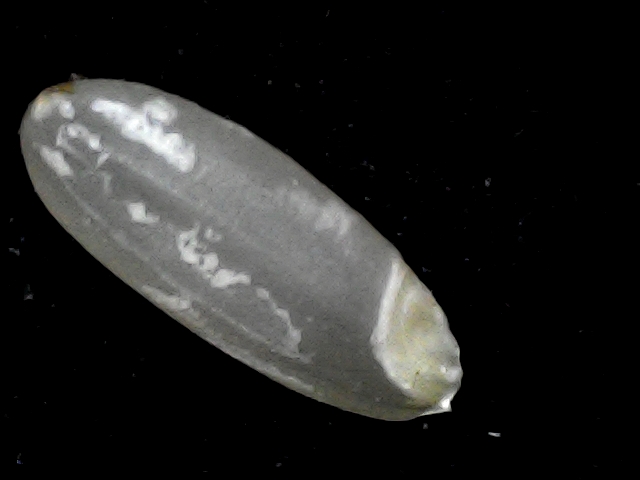
Rice variety: BR22